Nova Kakhovka

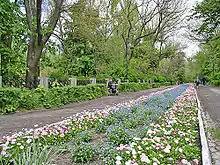
A pathway in Stepan Faldzinsky Park

The city is located between Kherson in the west and Melitopol to the east, near European route E58, which runs from Odesa to Rostov-on-Don. The city has a non-electrified, one-track railway, an airport, a water route to the Black Sea, and a port located on the southwest part of the Khakovka Reservoir.